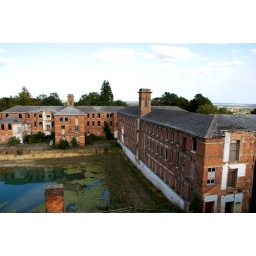
Exploration of St Crispins hospital main hall and clock tower in Northampton.